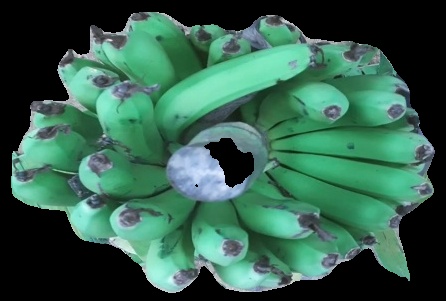
Variety: pachbale
Grade: grade2